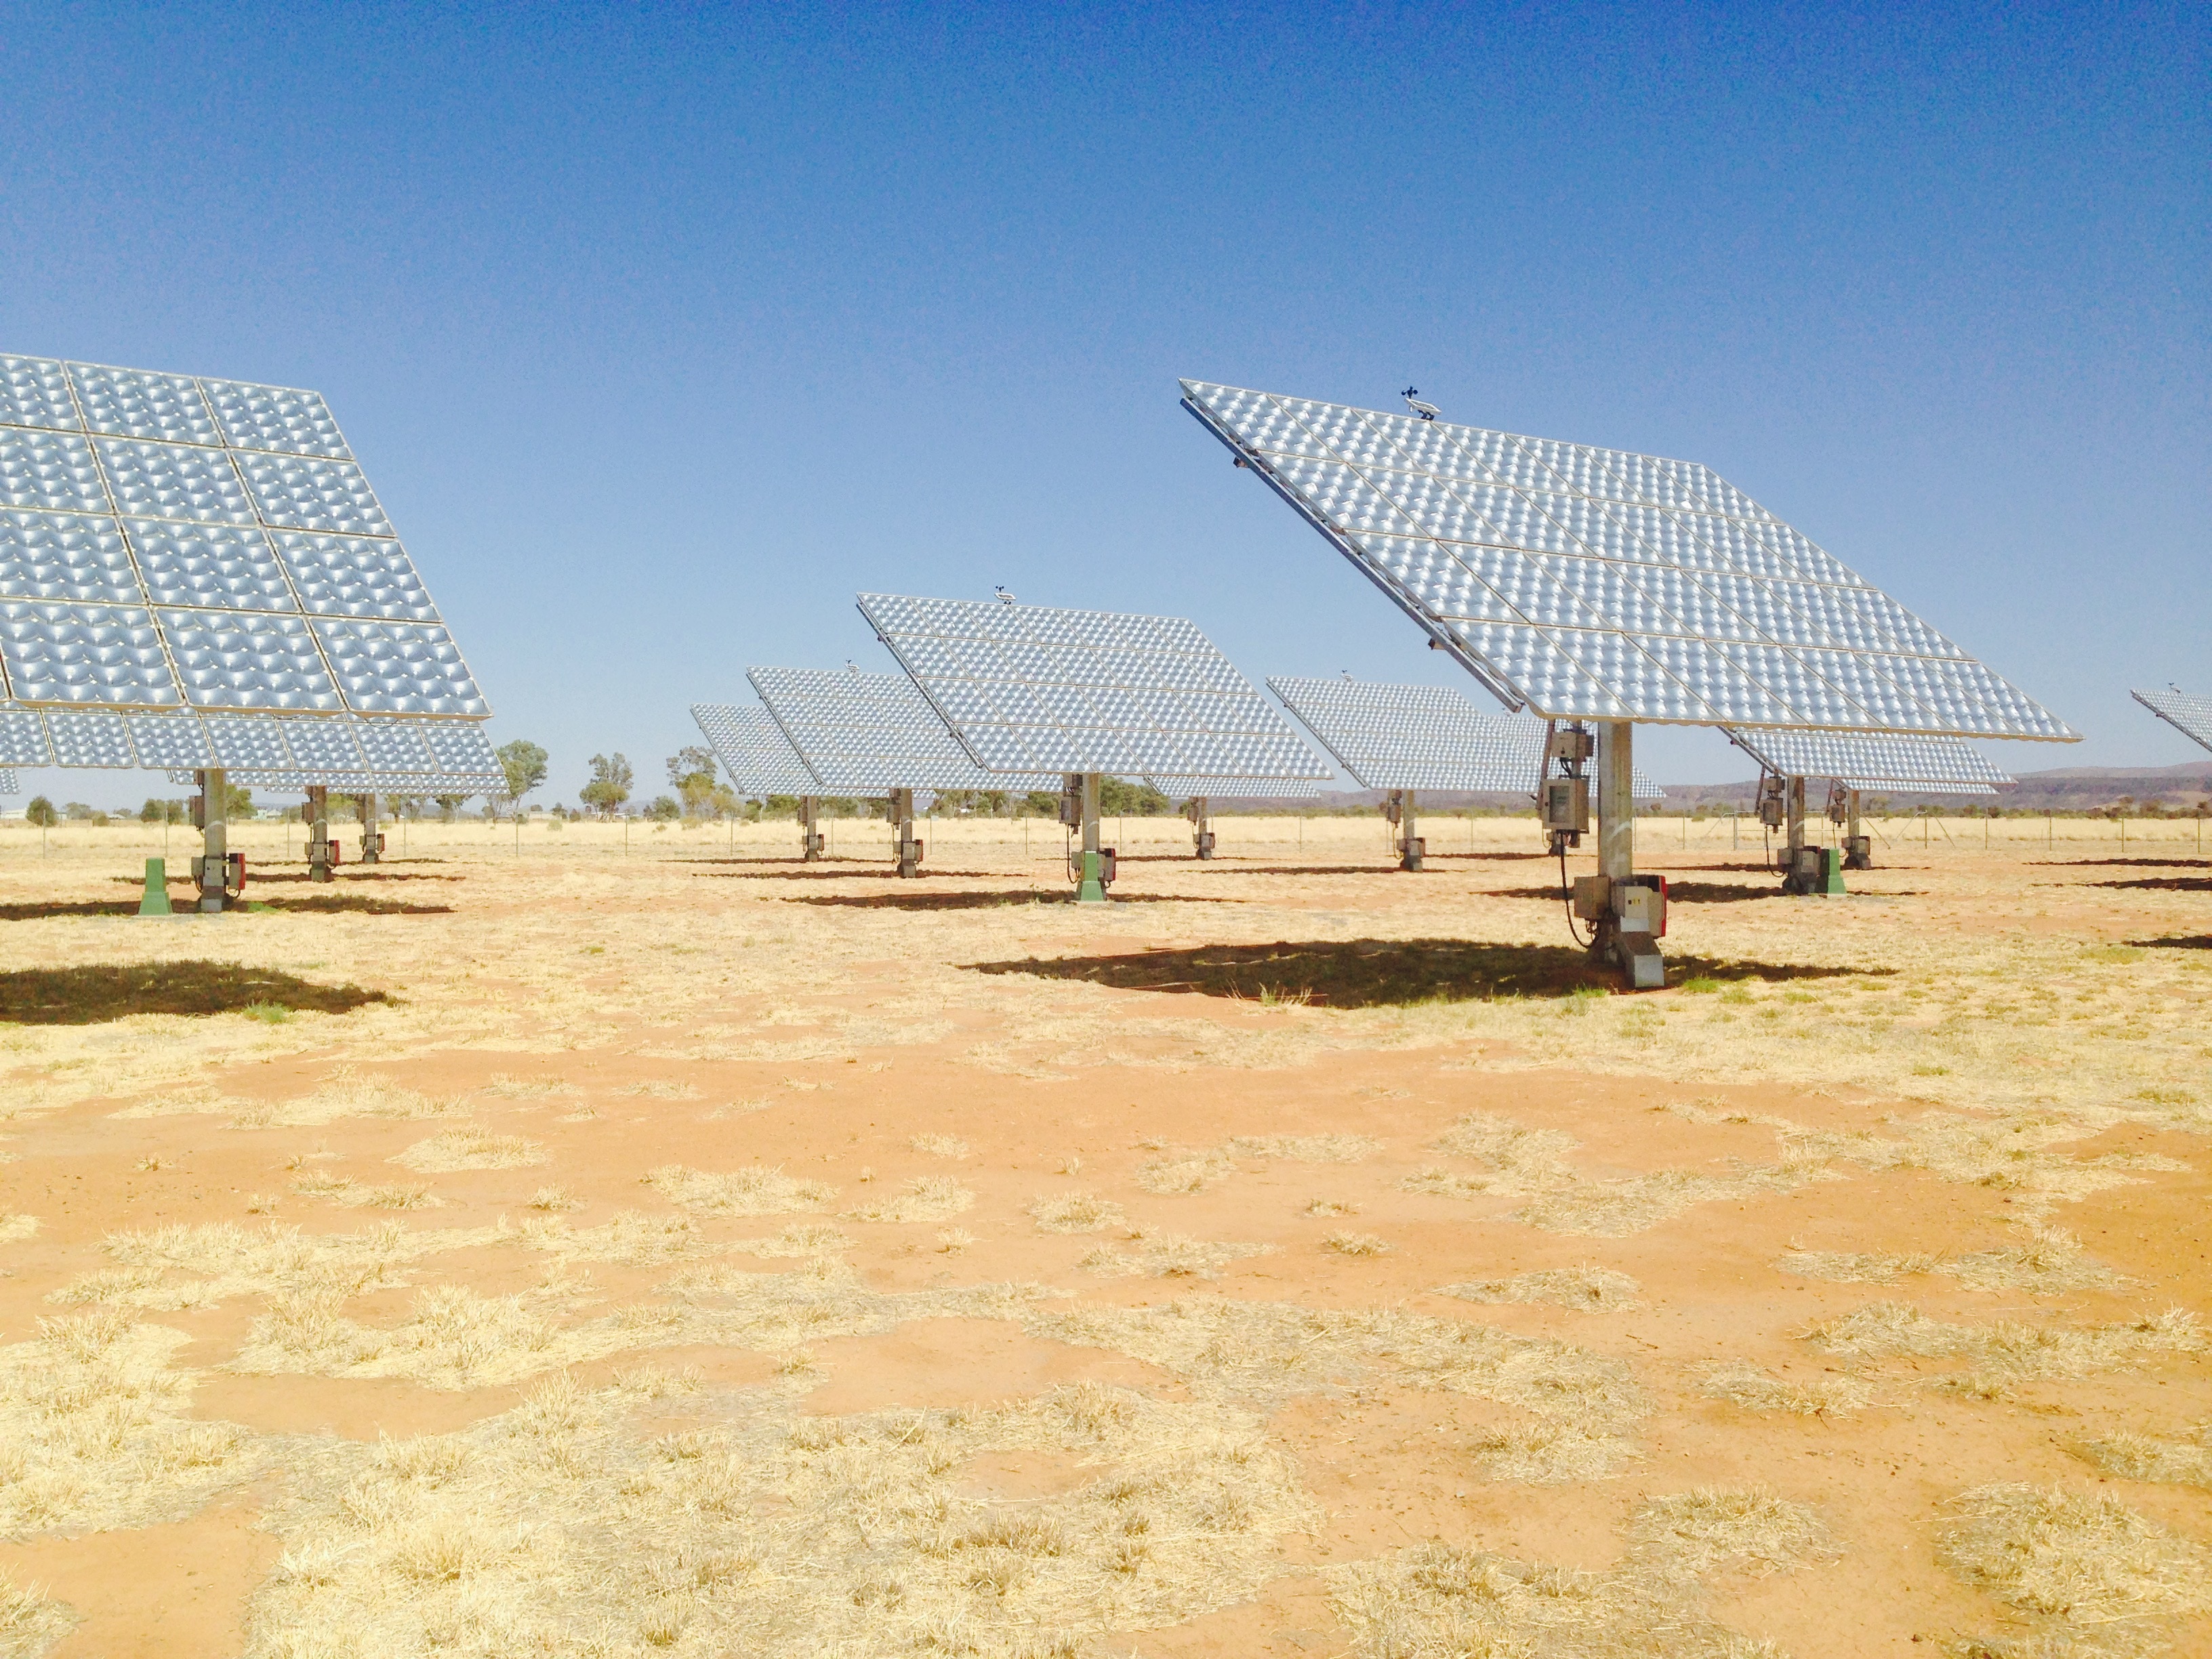
beach, desert, wind, stadium, solar, energy, australia, solar power, pv